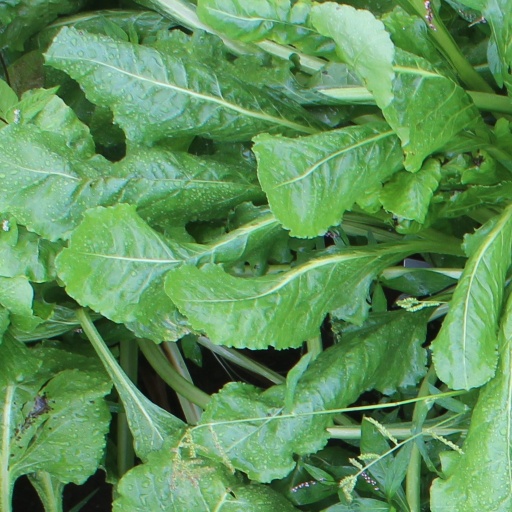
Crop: sugar beet